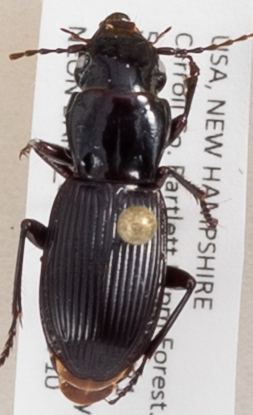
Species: Pterostichus rostratus
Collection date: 2019-07-10
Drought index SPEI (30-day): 0.334
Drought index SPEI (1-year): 1.28
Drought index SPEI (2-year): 0.664